Flower-class corvette

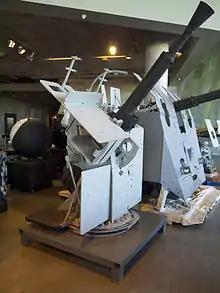
QF2 Mk. VIII pom-pom gun, from HMCS "Kamloops," on display in the Lebreton Gallery of the Canadian War Museum

Flower-class corvettes were used extensively by the RN and RCN in the Battle of the Atlantic. They also saw limited service elsewhere with the RN, as well as the USN and several Allied navies such as the Royal Netherlands Navy, the Royal Norwegian Navy, the Royal Hellenic Navy, the Free French Naval Forces, the Royal Indian Navy, and the Royal New Zealand Navy. The Belgian Navy used some of these vessels during World War II, and have continued to use Flower names for their minehunters. Most Royal Navy Flower-class ships drew their officers and crew from the Royal Naval Reserve and the Royal Navy Volunteer Reserve (RNVR). Many RN Flowers had captains drawn from the Merchant Navy.